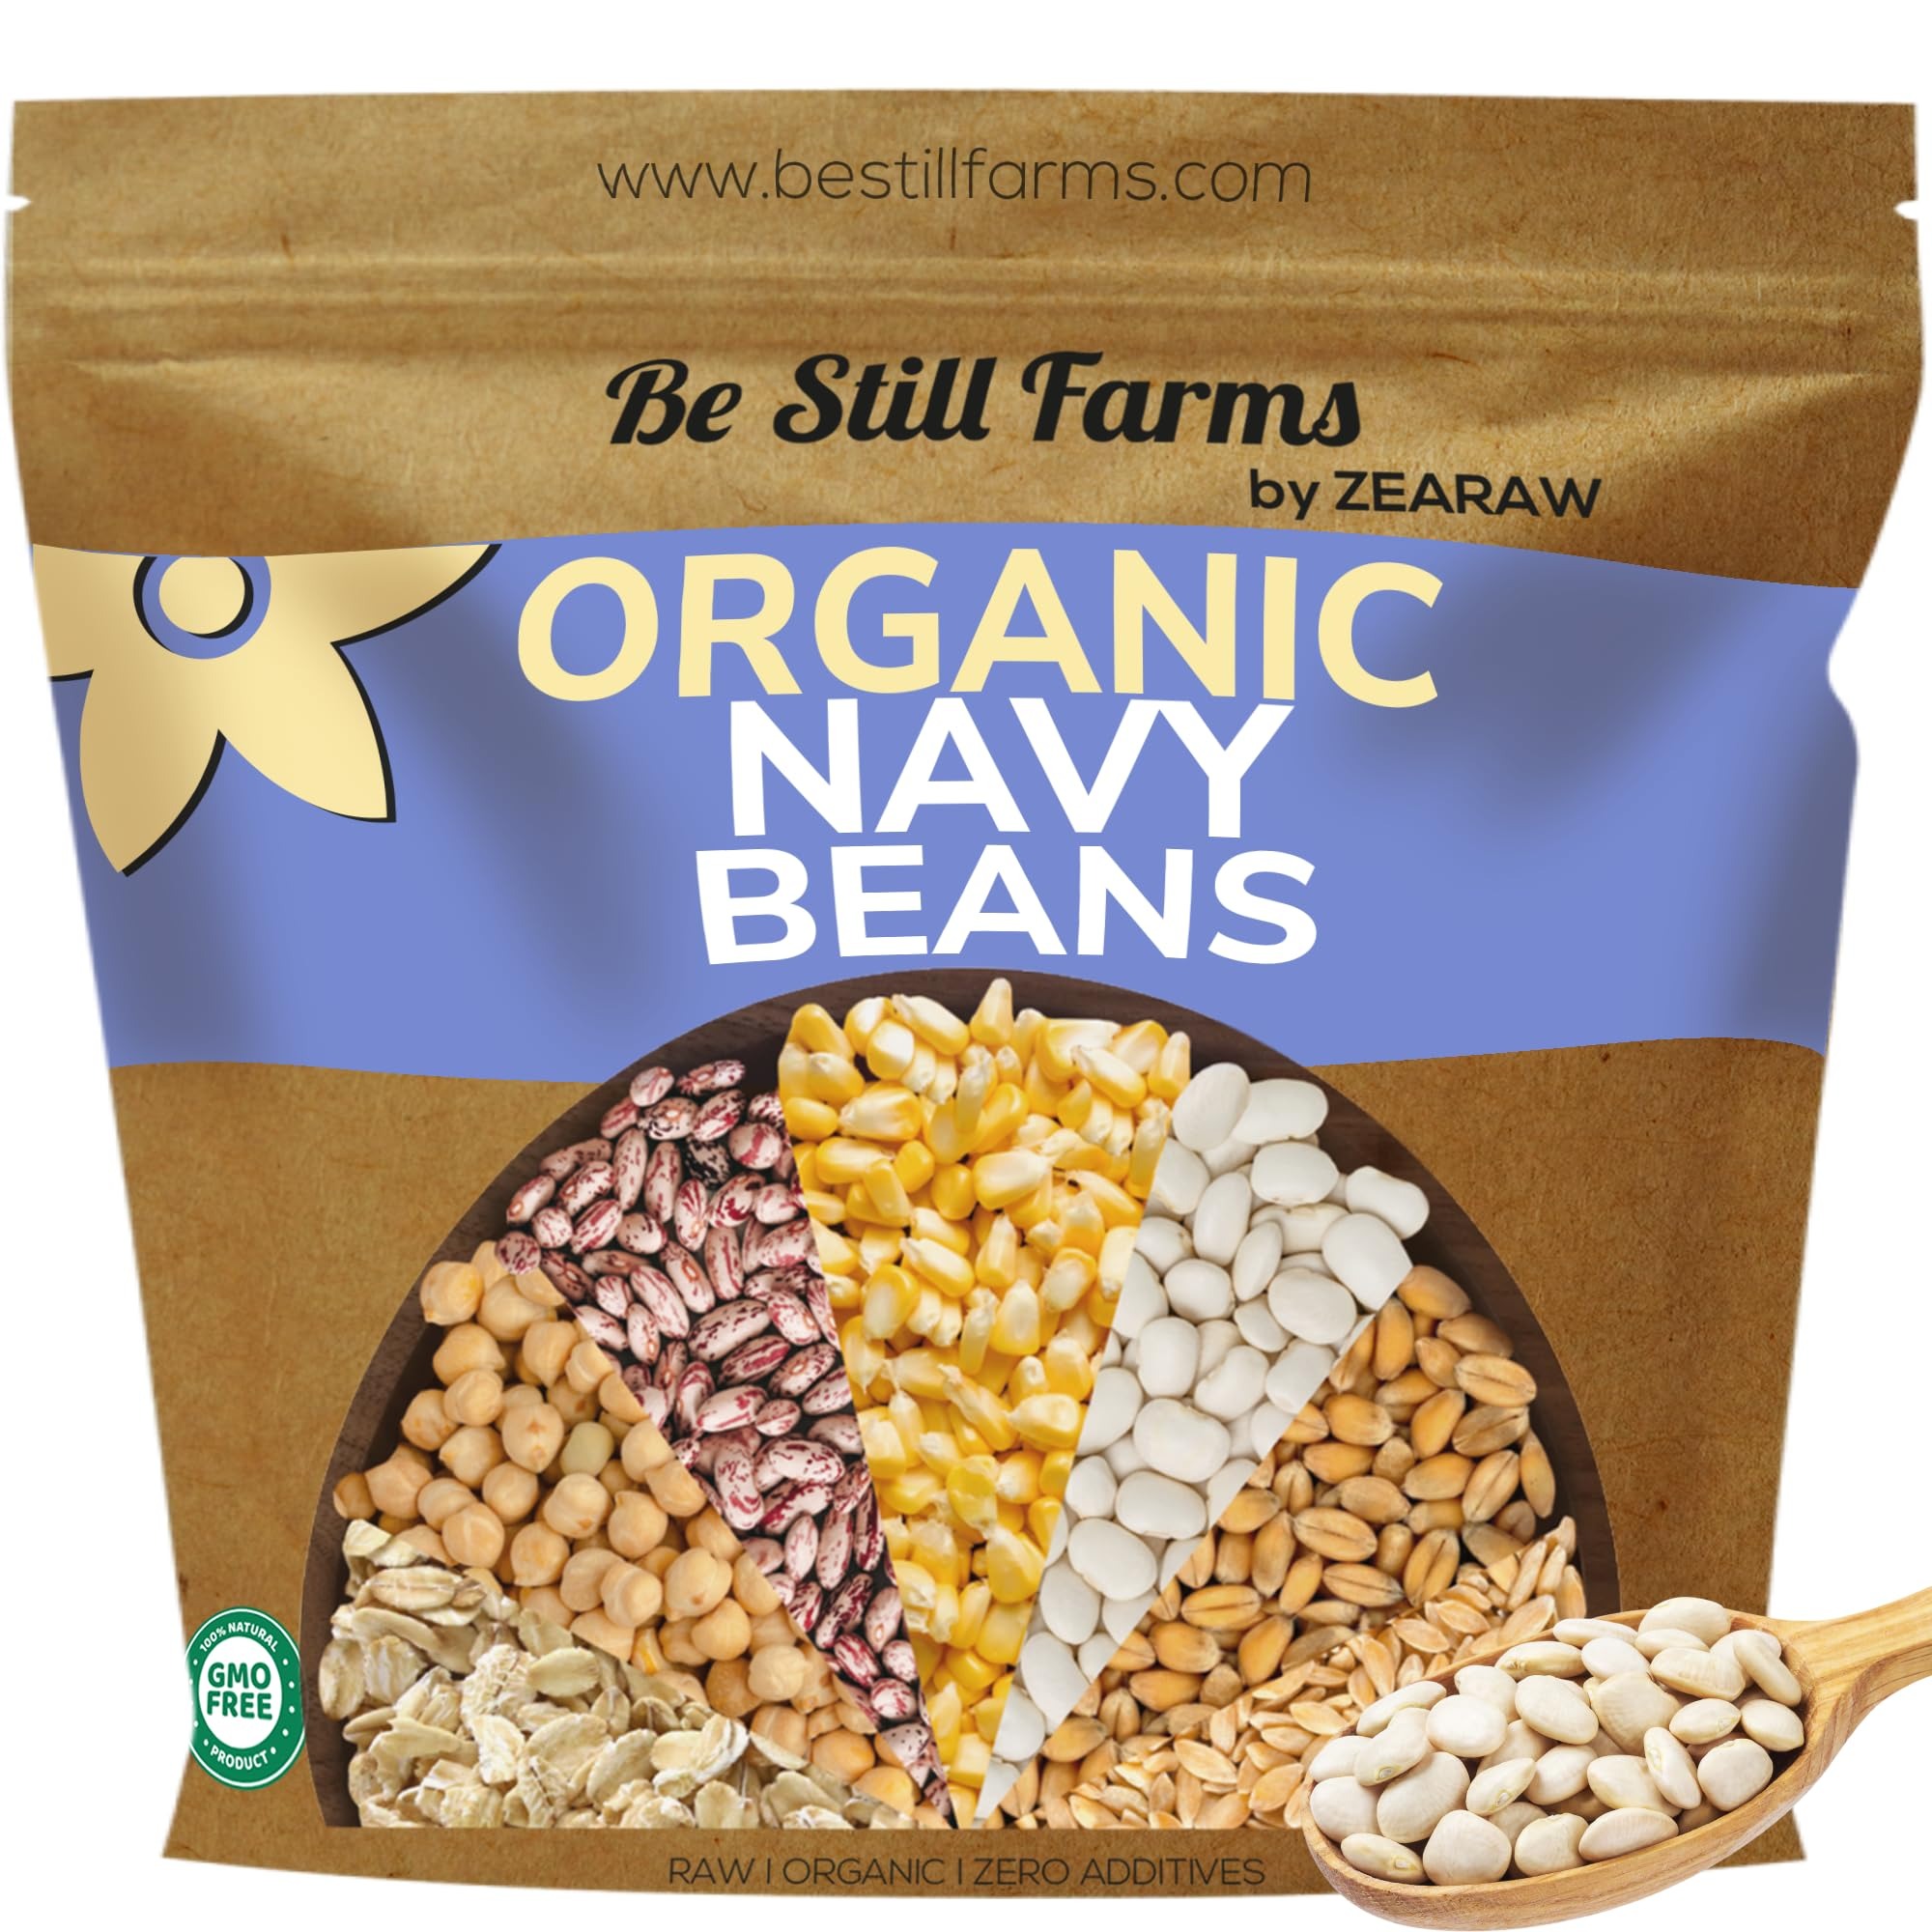
Item Name: Be Still Farms Organic Navy Beans Dry (4.8lb) - Dried White Kidney Beans Bulk - Great for Soup, Chili, Salads - High in Protein & Fiber | USA Grown | USDA Certified | Vegan | Non-GMO | Gluten Free
Bullet Point 1: ORGANIC NAVY BEANS: You receive 1 bag of Be Still Farms Organic Navy Beans (4.8 pounds), carefully selected for their size, color, and flavor; Our beans are sourced from trusted organic farms to ensure the highest standards of quality and purity
Bullet Point 2: SIMPLY DELICIOUS: Our premium navy beans (aka pea beans) have a hearty flavor, smooth texture and are a breeze to cook; They can be used in a variety of dishes; Perfect for making soups, stews and chowders or topping your favorite salad
Bullet Point 3: ORGANIC & NON-GMO: Our pure, navy beans are Certified USDA Organic, Non-GMO, Vegan, Vegetarian and All Natural; They contain no artificial flavors, colors or preservatives, 0g of Added Sugars
Bullet Point 4: HEALTHY OPTION: Supercharge your meals with the perfect plant based protein that is virtually fat free; Beans are the prefered protein source for many Vegans and Vegetarians; Stay full for hours, minimize cravings with this superfood meat alternative
Bullet Point 5: PRODUCT OF USA: We are proud to serve only the highest quality ingredients directly from our independent, family-owned business in North Carolina; Our Navy Beans are grown and harvested using sustainable and organic practices
Product Description: Be Still Farms Organic Navy Beans (4.8 pounds) are a great addition to any meal in need of essential nutrients. They are high in nutrients such as protein, fiber, iron, and much more! They combine four nutrients (fiber, potassium, magnesium, and folate) for incredible benefits for health. Our Navy Beans are not only delicious but also incredibly versatile in the kitchen. Their mild flavor and creamy texture make them an ideal ingredient for a variety of recipes. They are a great meat replacement in many meals, and can be added in place of other beans like black beand, red beans, cannellini beans, great northern beans, pinto beans in some recipes. Whether you're preparing bean soup, a hearty bean chili, or a nutritious bean salad, these beans will add a delightful flavor to your dishes. Experience the satisfaction of wholesome and delicious cooking with our Navy Beans, and savor the natural goodness they provide. But for all these benefits to work, you have to try them for yourself!
Value: 76.8
Unit: Ounce

Price: 28.99